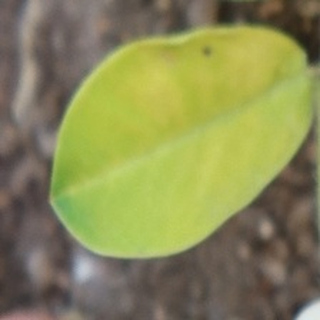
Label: groundnut_nutrition_deficiency